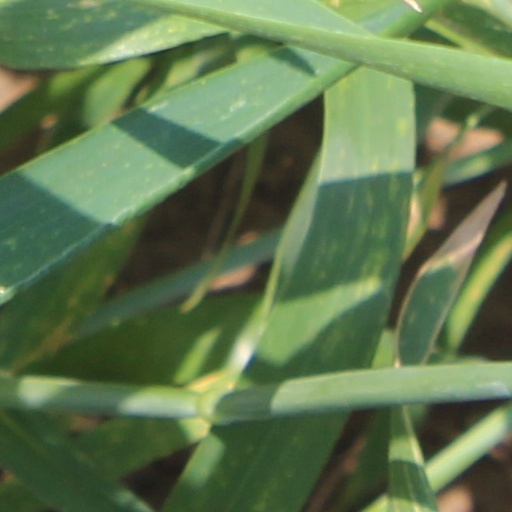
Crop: wheat